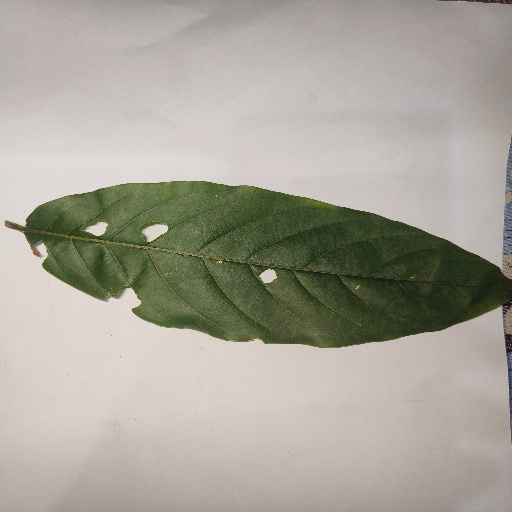
Species: HariTaki
Leaf condition: Shot Hole